Olivia de Havilland

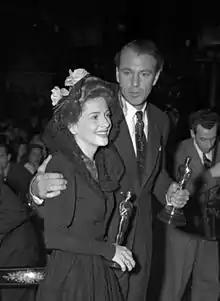
Joan Fontaine and Gary Cooper at the Academy Awards, 1942

De Havilland appeared in her final motion picture leading roles in two films released in 1964, both of which were psychological thrillers. In Walter Grauman's "Lady in a Cage", she played a wealthy poet who becomes trapped in her mansion's elevator and faces the threat of three terrorising hooligans in her own home. Critics responded negatively to the graphic violence and cruelty shown on screen. A.H. Weiler of "The New York Times" called it a "sordid, if suspenseful, exercise in aimless brutality". That same year, deHavilland appeared in Robert Aldrich's "Hush...Hush, Sweet Charlotte" with her close friend Bette Davis. After Joan Crawford left the picture owing to illness, Davis had Aldrich fly to Switzerland to persuade a reluctant deHavilland to accept the role of Miriam Deering, a cruel, conniving character hidden behind the charming façade of a polite and cultured lady. Her quiet, restrained performance provided a counterbalance to Davis. Film historian Tony Thomas described her performance as "a subtle piece of acting" that was "a vital contribution to the effectiveness of the film". The film was mainly well received and earned seven Academy Award nominations. In 1965 she served as the president of the jury of the 18th Cannes Film Festival, the first woman to do so.